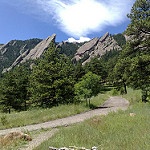
Label: mountain